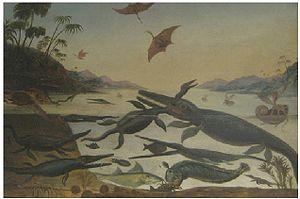
Duria Antiquior, un Dorset plus ancien est la première représentation picturale d'une scène de vie préhistorique fondée sur des reconstitutions à partir de fossiles, donnant naissance à un genre artistique aujourd'hui connu sous le nom de paléoart. Sa plus ancienne version est une aquarelle peinte en 1830 par le géologue anglais Henry De la Beche d'après des fossiles découverts à Lyme Regis, dans le Dorset, et principalement collectés par la paléontologue autodidacte Mary Anning. De la Beche charge ensuite l'artiste professionnel George Johann Scharf d'adapter son aquarelle sous forme de lithographies qu'il vend à des amis pour lever des financements destinés à Anning. Il s'agit de la première scène dépeignant la vie des temps primitifs à être publiée, ne serait-ce que de manière limitée. Utilisée dans un but éducatif, l'image est largement diffusée dans les cercles scientifiques, ce qui conduit par la suite à l'apparition de plusieurs représentations similaires, à la fois dans le monde des sciences et dans la littérature populaire. Plusieurs versions plus tardives de la lithographie d'origine seront mises en circulation.